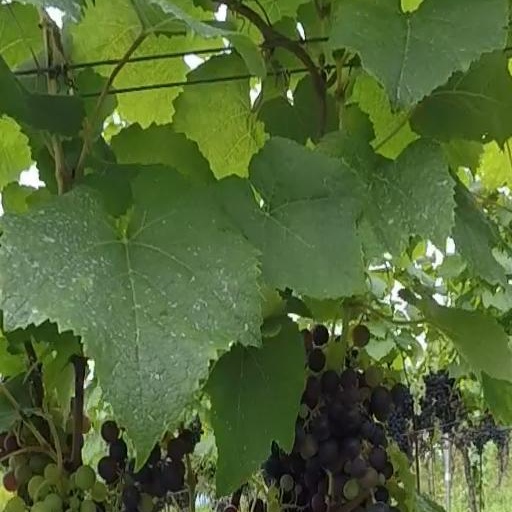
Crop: grape